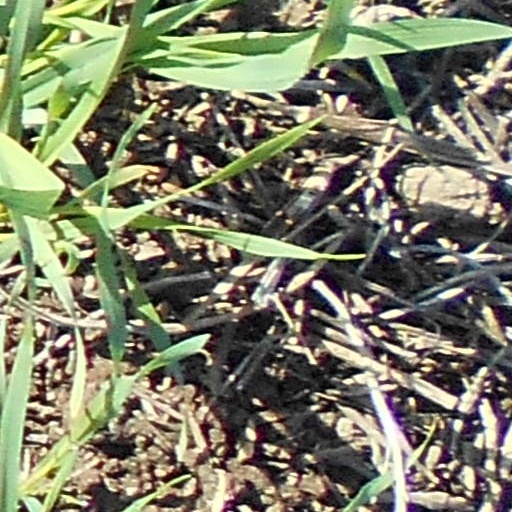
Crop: wheat